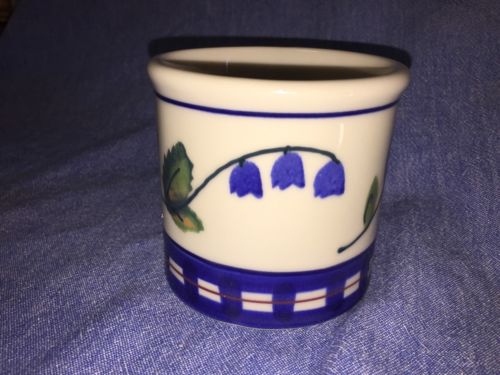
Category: mug